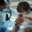
Label: baby